Rio Grande do Sul

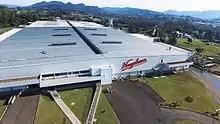
Neugebauer's headquarters in Arroio do Meio.

In 2018, the state's cattle herd was 12.5 million head, 7th place in the country, 6.5% of Brazil's cattle herd.